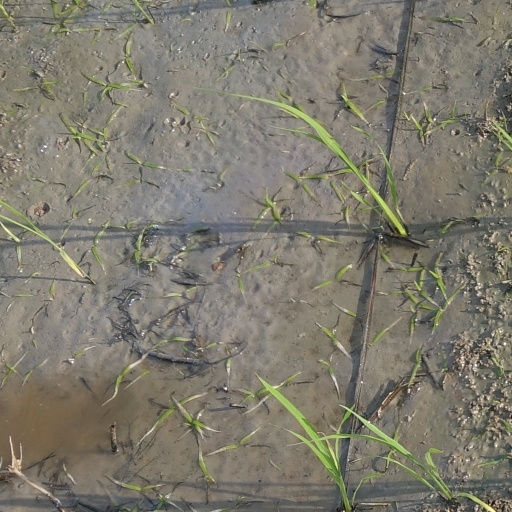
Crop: rice